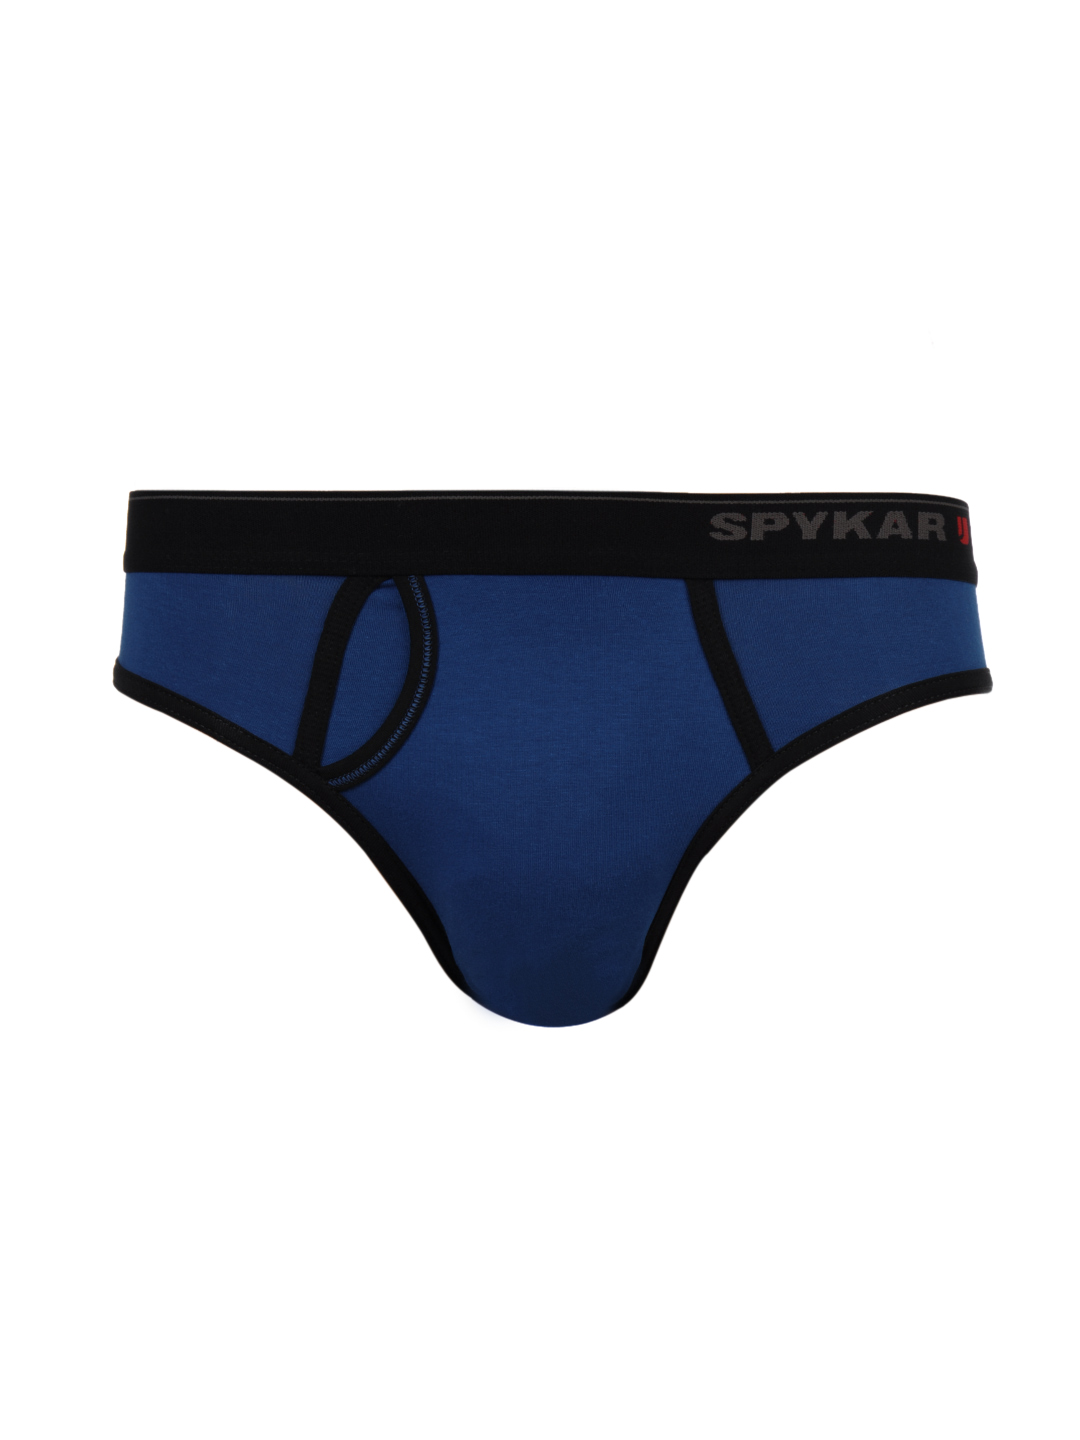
Spykar Men Blue Shrek Brief
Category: Apparel / Innerwear / Briefs
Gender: Men
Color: Blue
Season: Summer 2016
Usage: Casual